Eloise at Christmastime

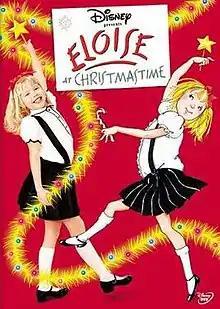
DVD cover

Eloise at Christmastime is a 2003 American Christmas comedy television film based on the 1958 book written by Kay Thompson and illustrated by Hilary Knight. The film stars Sofia Vassilieva as Eloise, a six-year-old girl who lives in the penthouse at the top of the Plaza Hotel in New York City. Julie Andrews, Kenneth Welsh, Debra Monk, Gavin Creel, Christine Baranski, and Jeffrey Tambor also star. It is a sequel to "Eloise at the Plaza", and the story takes place immediately after the events of that film.